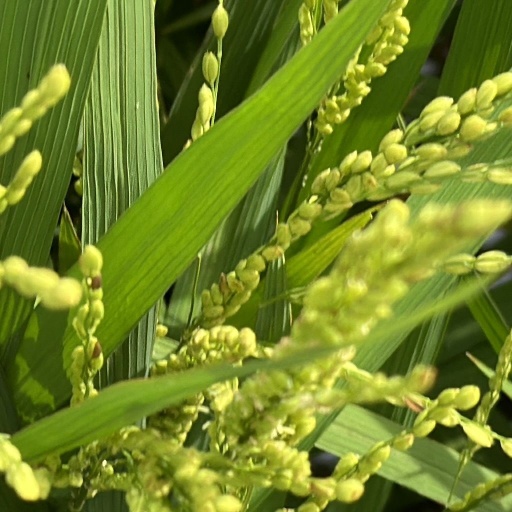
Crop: rice